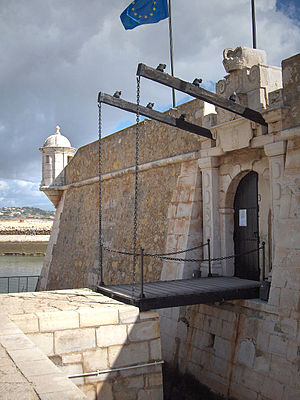
Vindebro
Vindebro ved fortet Ponta da Bandeira i Lagos,Portugal
Vindebro er en type bevægelig bro, som kan hæves og sænkes ved hjælp af et spil.